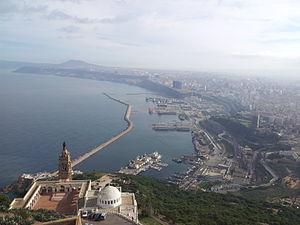
ORAN (Algérie)
Le tourisme en Algérie est un secteur économique de ce pays. Il s'agit d'une activité importante, aussi bien pour les Algériens qui choisissent d'y passer leurs vacances, que pour les étrangers qui viennent y faire un séjour. L'Algérie est le pays le plus grand du continent africain et le 10ᵉ pays le plus grand au monde en superficie totale. Situé en Afrique du Nord, une des principales attractions touristiques est le Sahara, le plus grand désert au monde. Quelques dunes de sables peuvent atteindre 180 mètres de hauteur.
Le transport en Algérie est diversifié vu la superficie de l'Algérie.